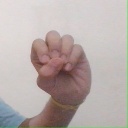
अक्षर: उ